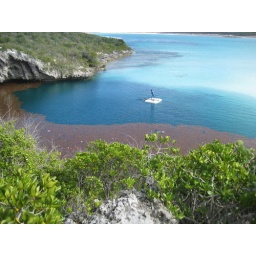
Free divers in the blue hole - 2 went under water and the third is letting the line out